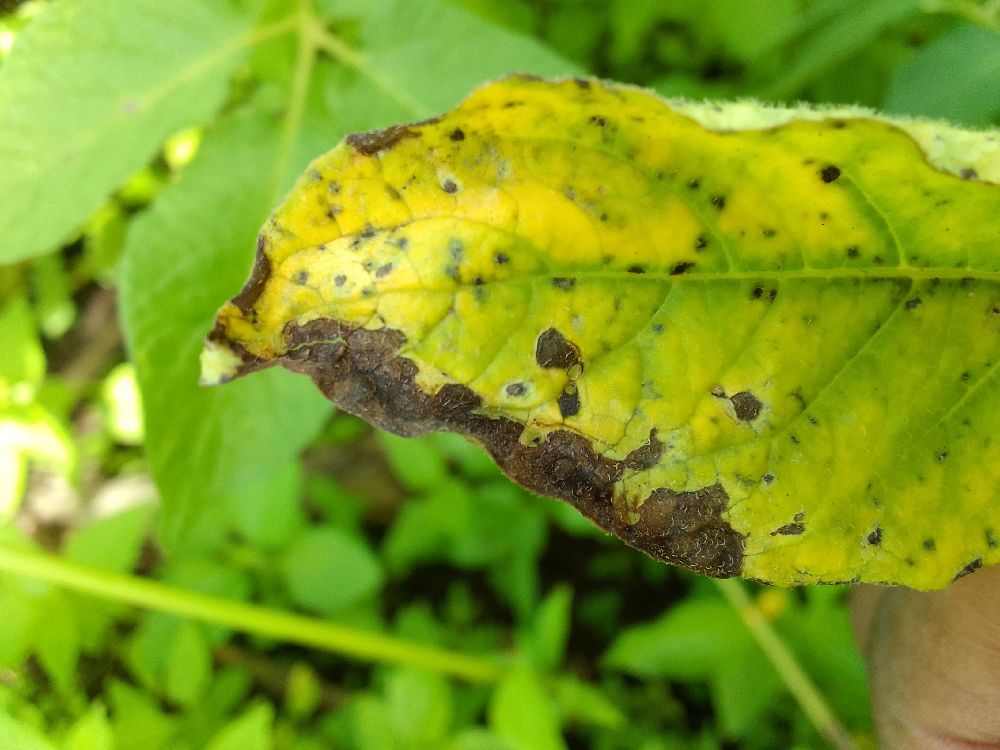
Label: Early blight